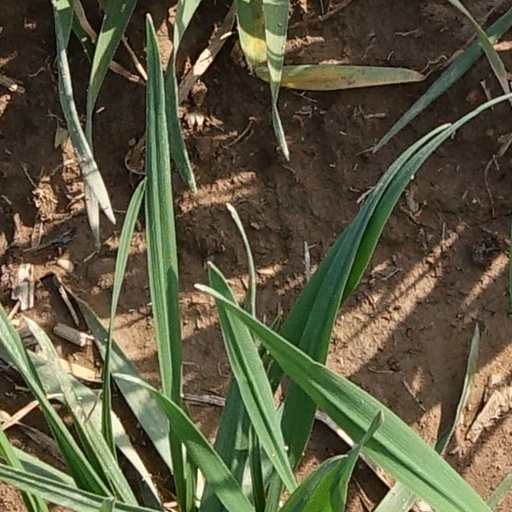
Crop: wheat